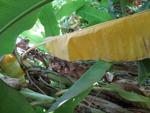
Label: xamthomonas